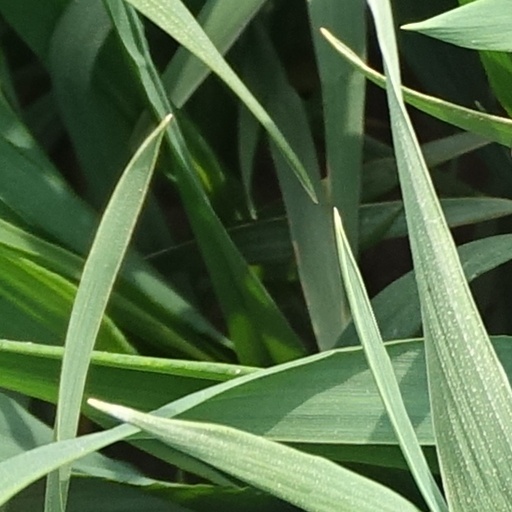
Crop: wheat